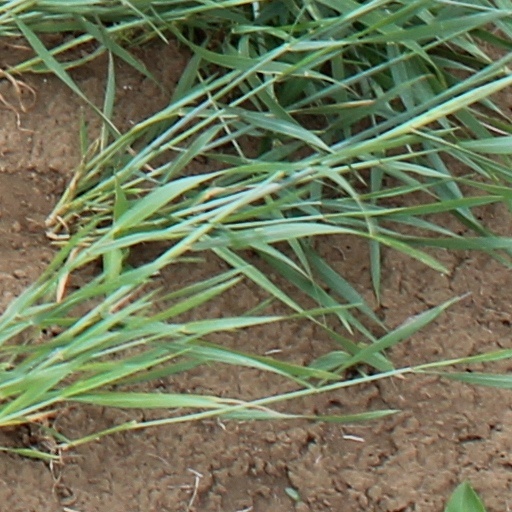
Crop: wheat